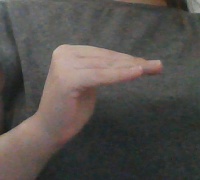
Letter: haa